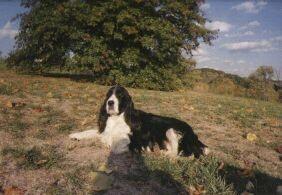
English_springer